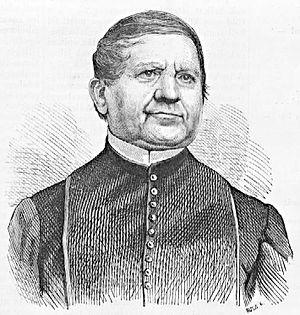
Ányos Jedlik, né István Jedlik, est un inventeur, ingénieur, physicien hongrois, prêtre bénédictin, membre de l'Académie hongroise des Sciences, et auteur de plusieurs livres. Il est le père de la dynamo et du moteur électrique.